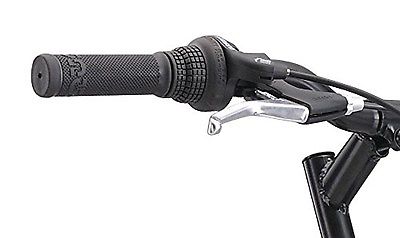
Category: bicycle